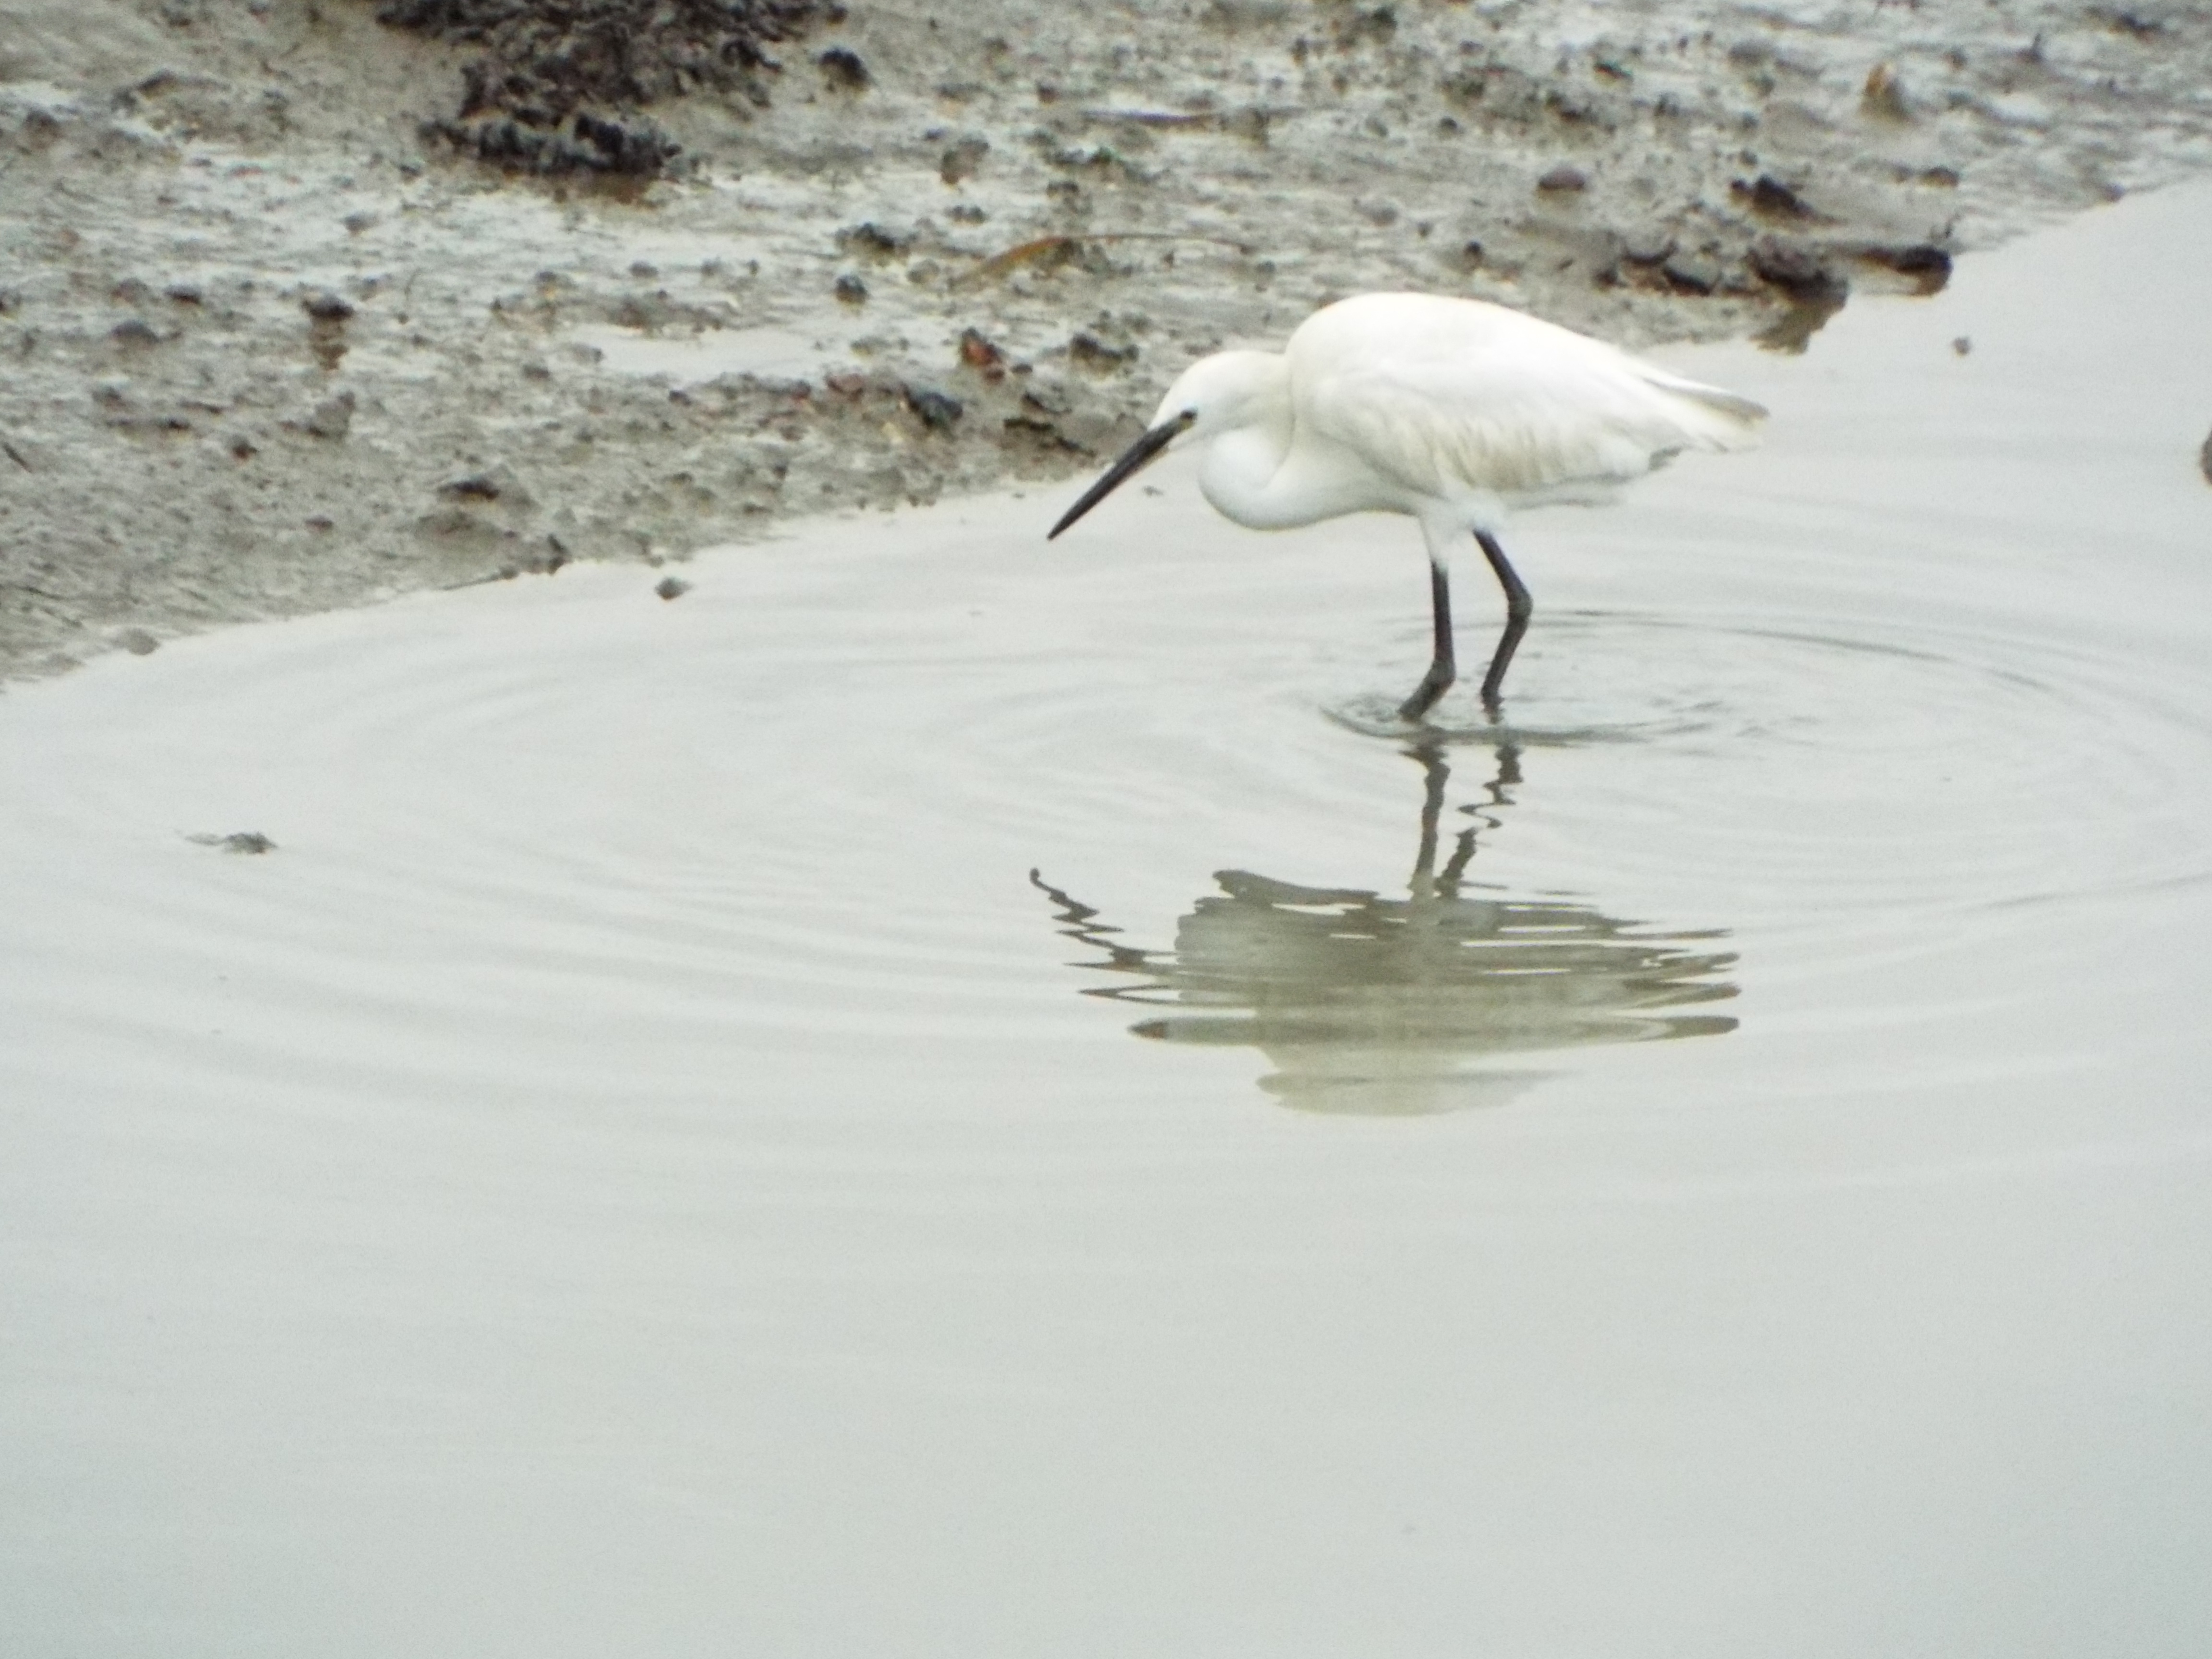
snow, winter, bird, wing, white, fauna, vertebrate, heron, shorebird